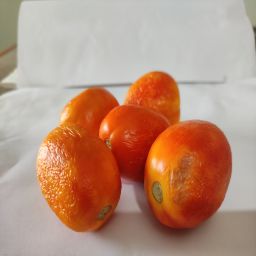
Crop: Tomato
Quality: Old